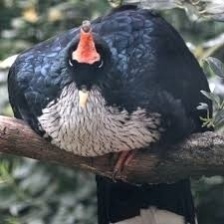
Species: HORNED GUAN
Scientific name: OREOPHASIS DERBIANUS